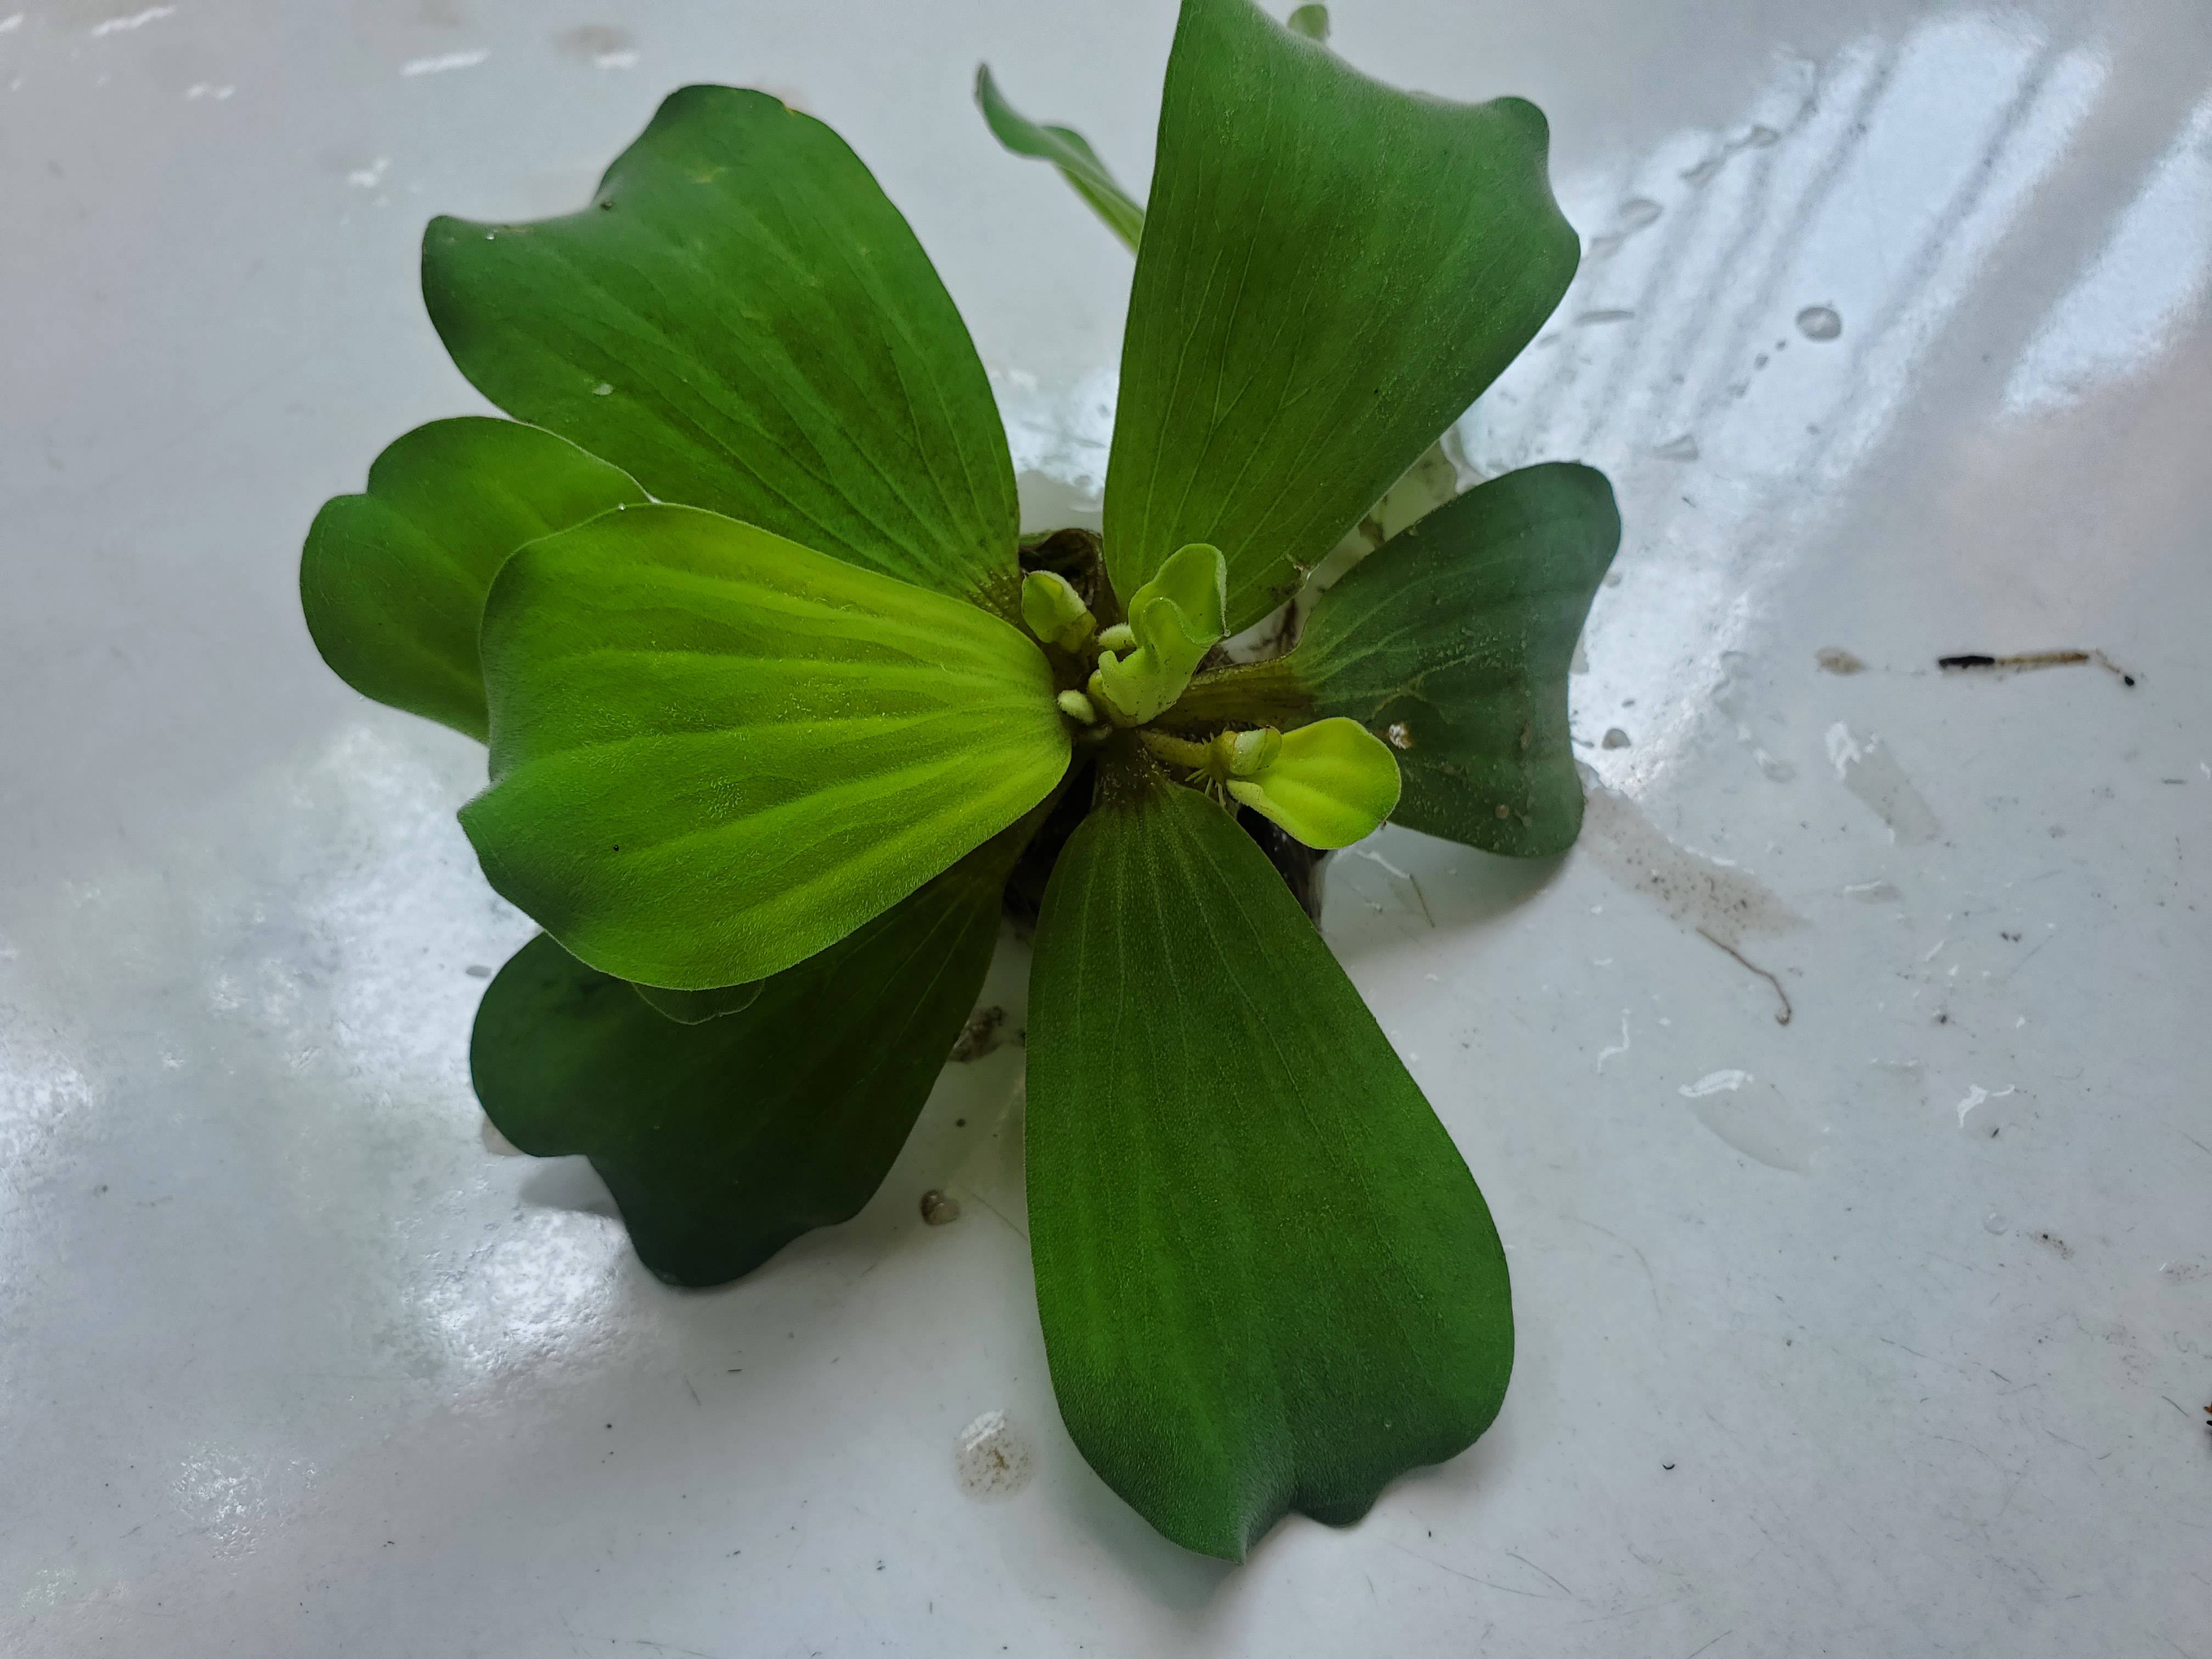
Species: Water Lettuce (Pistia stratiotes)